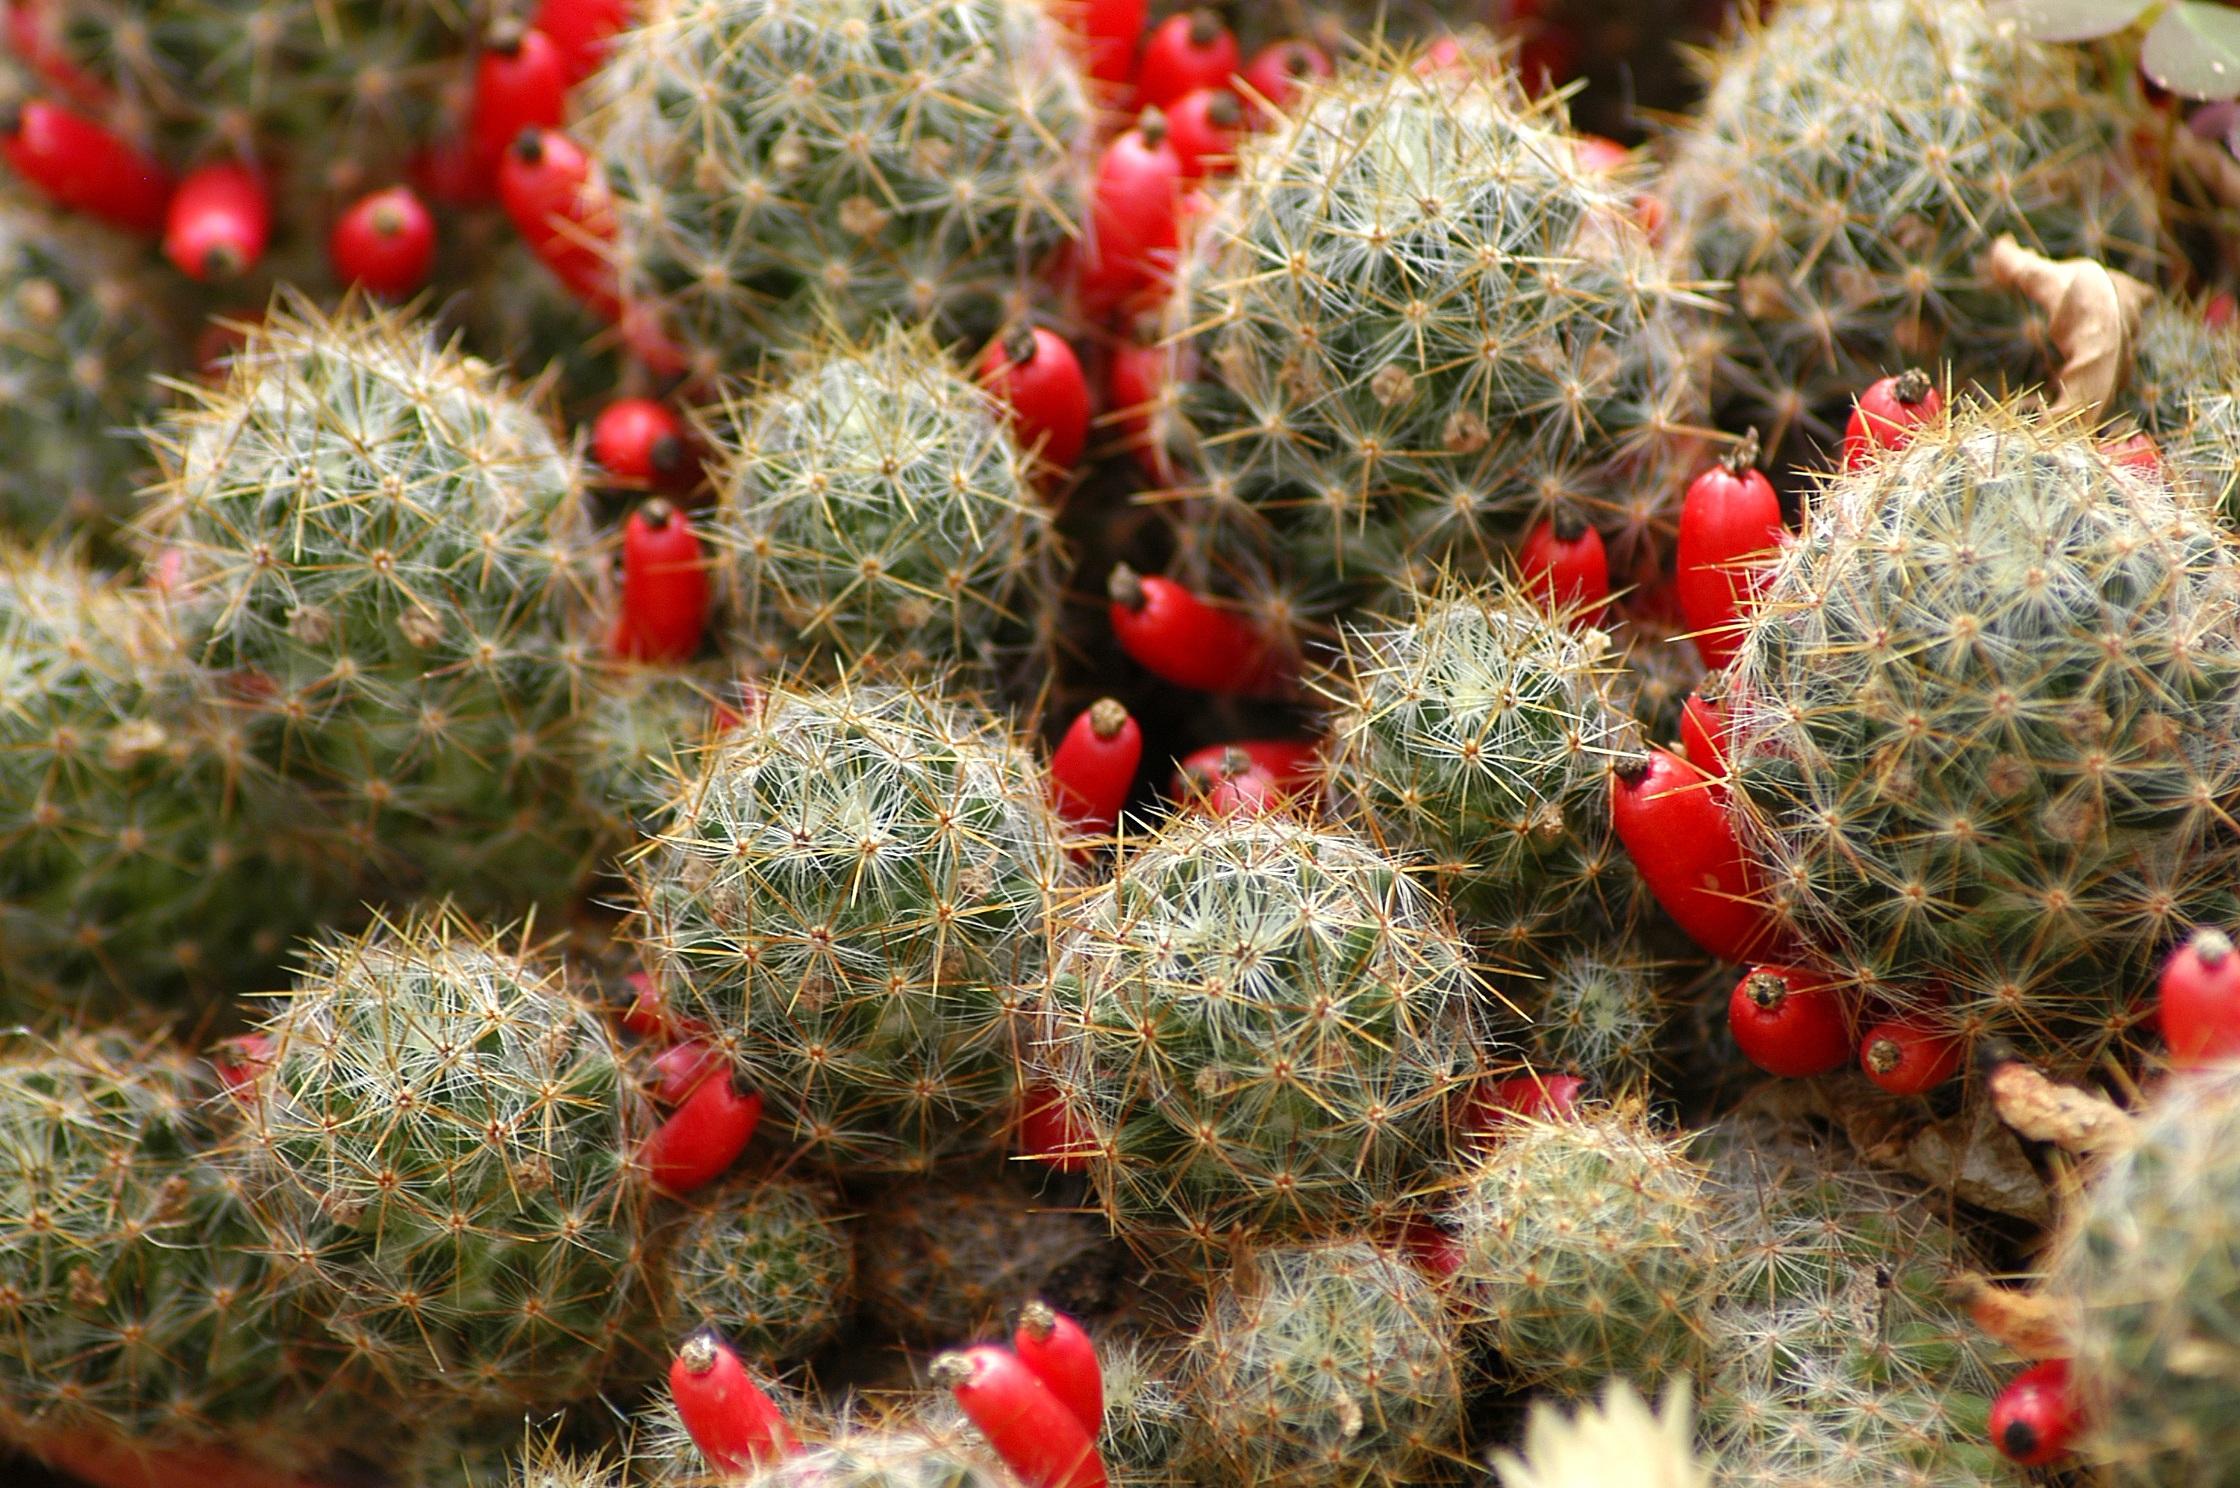
cactus, plant, flower, food, produce, botany, greenhouse, plants, flowers, botanical garden, caryophyllales, flowering plant, prickly pear, affix, land plant, thorns spines and prickles, hedgehog cactus